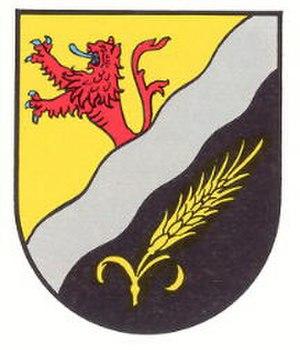
Breitenbach est une municipalité de la Verbandsgemeinde Waldmohr, dans l'arrondissement de Kusel, en Rhénanie-Palatinat, dans l'ouest de l'Allemagne.